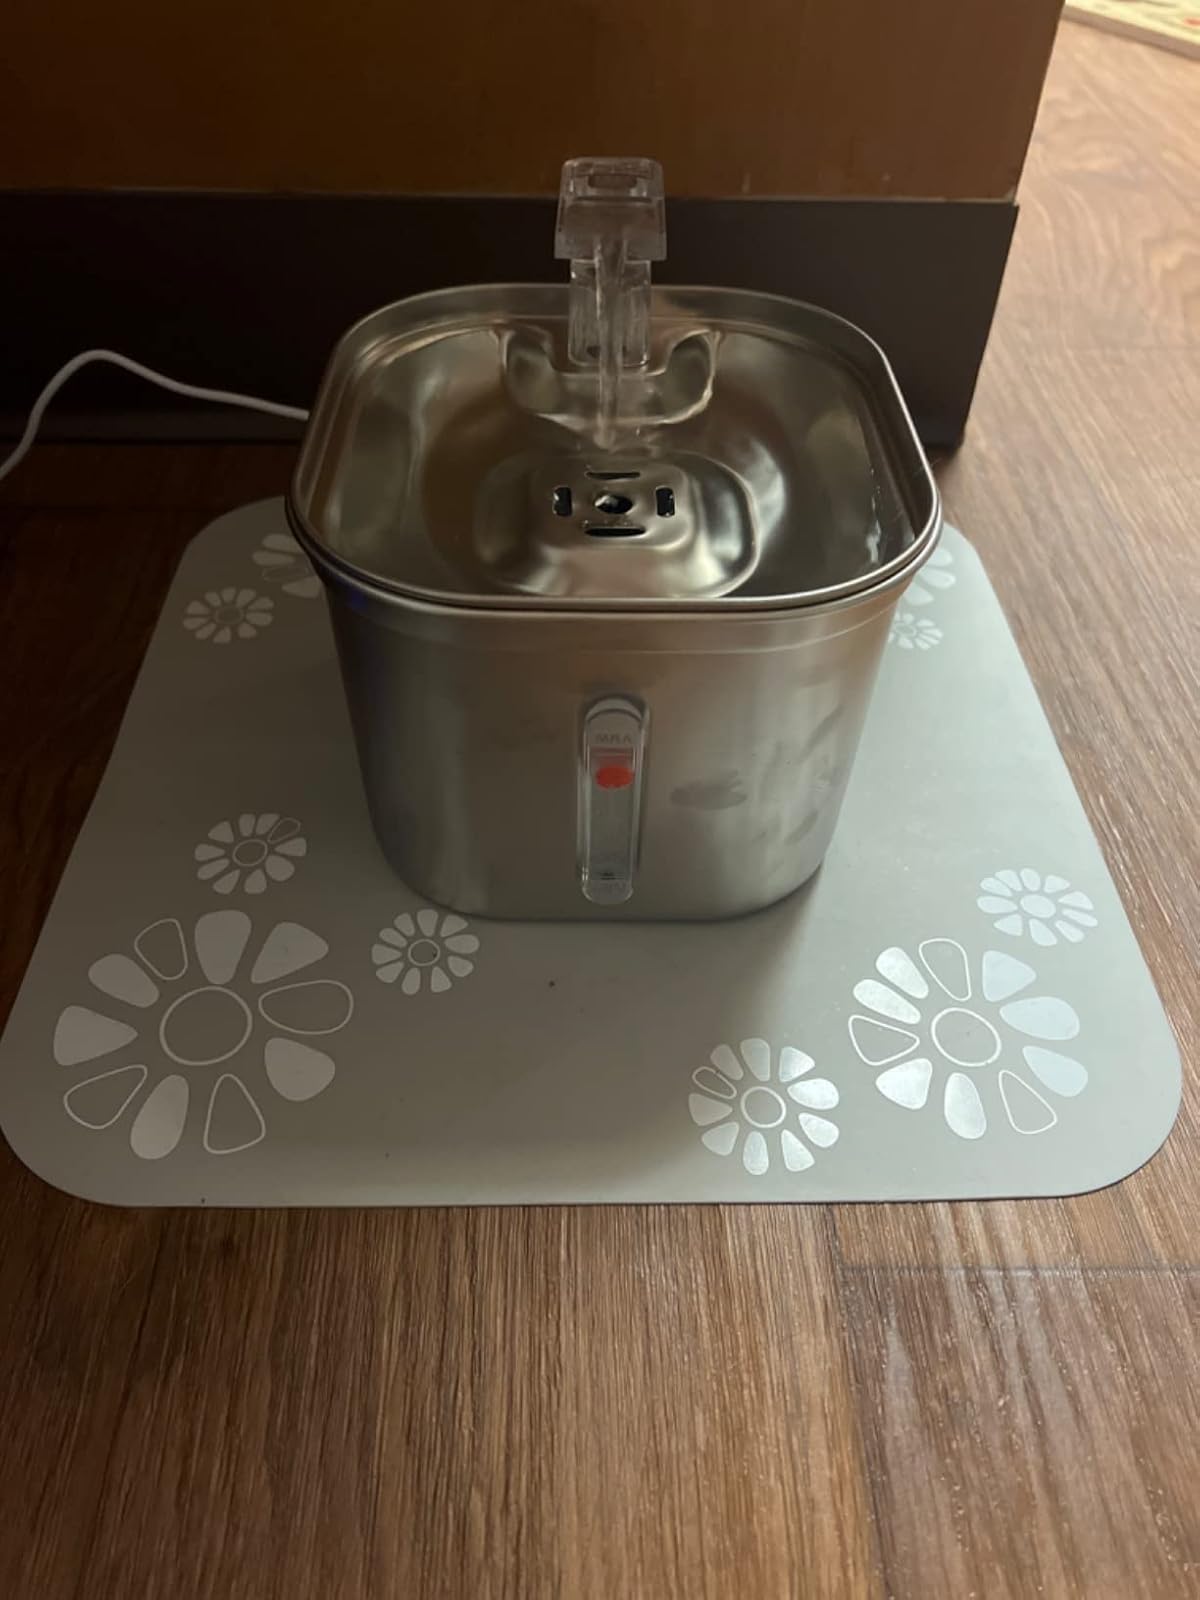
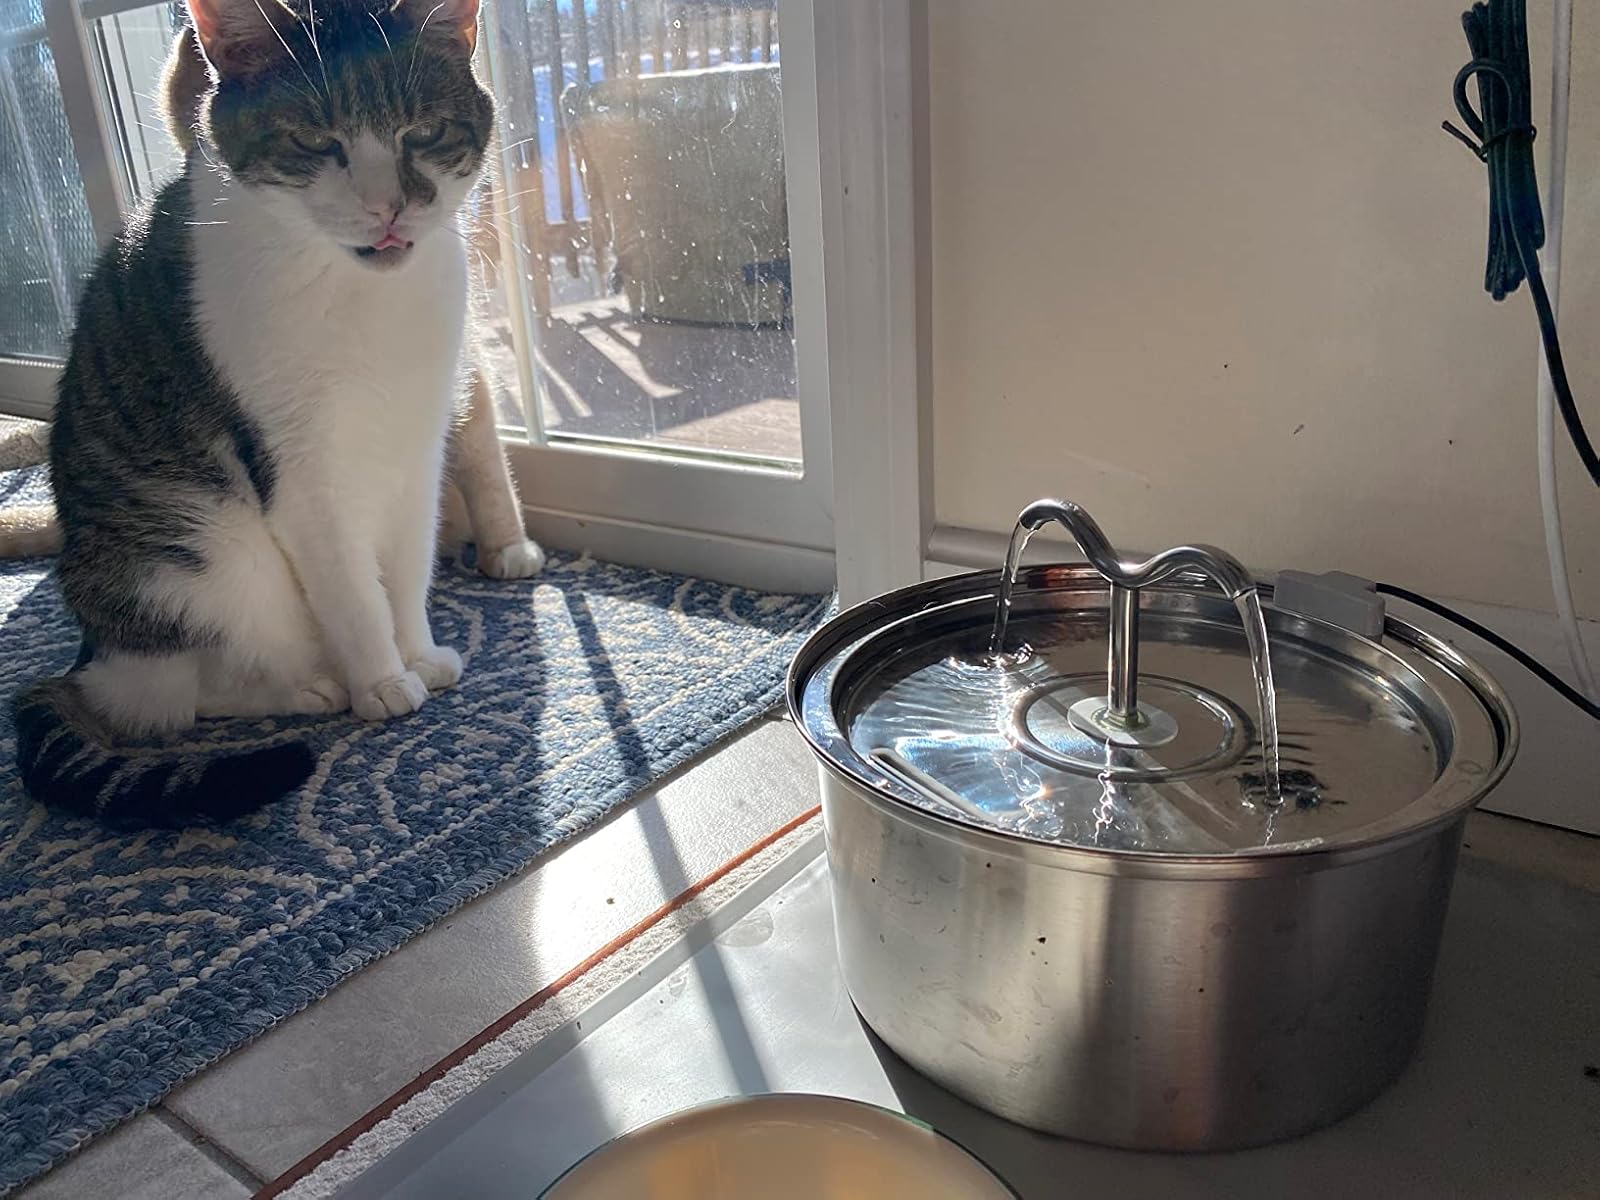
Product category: items_bowl
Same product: no